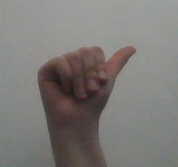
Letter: dhad